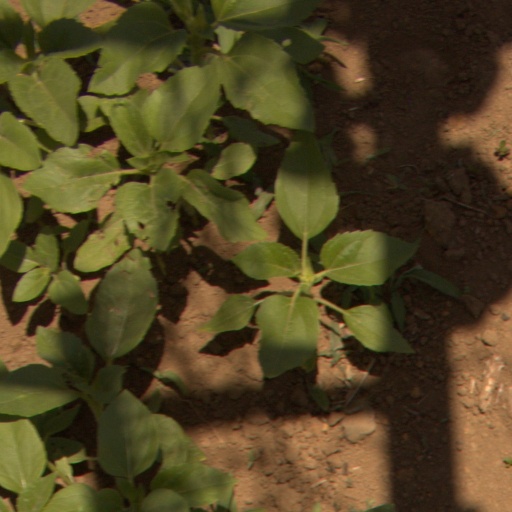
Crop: Jerusalem artichoke